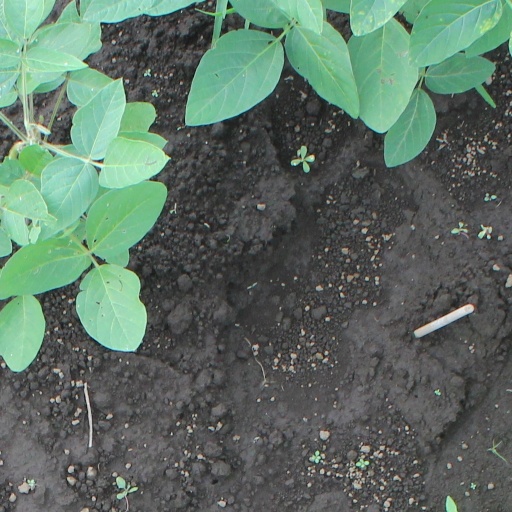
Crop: soybean